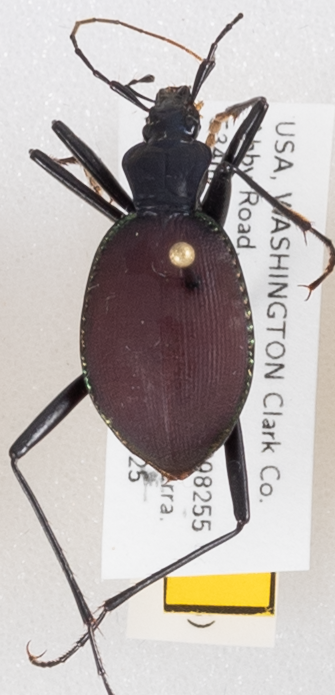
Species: Scaphinotus angusticollis
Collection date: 2020-08-25
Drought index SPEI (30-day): -0.1
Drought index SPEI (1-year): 0.212
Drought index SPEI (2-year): -1.93